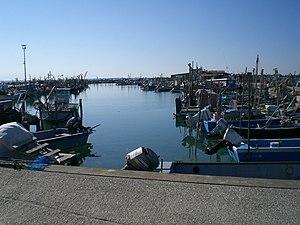
Goro est une commune italienne de la province de Ferrare dans la région Émilie-Romagne en Italie.